Sechler Run

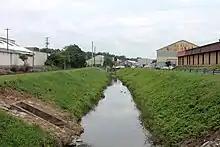
Another view of Sechler Run

Sechler Run begins in Cooper Township, near the community of Ridgeville. It flows west and slightly south and leaves Cooper Township after a short distance. Upon leaving Cooper Township, the stream enters Mahoning Township and continues flowing southwest, crossing under U.S. Route 11. It then turns northwest, crossing U.S. Route 11 again, and turns west, entering Danville after some distance. In Danville, the stream crosses U.S. Route 11 again and then crosses Pennsylvania Route 54. It reaches its confluence with Mahoning Creek shortly afterwards.